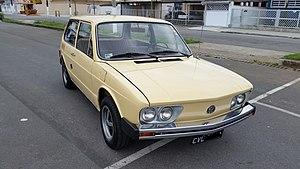
La Volkswagen Brasilia est une voiture compacte produite au Brésil entre 1973 et 1982.